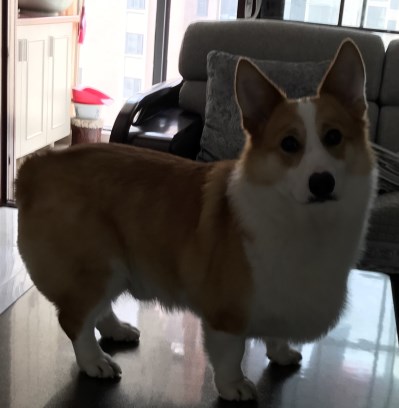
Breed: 2909-n000116-Cardigan